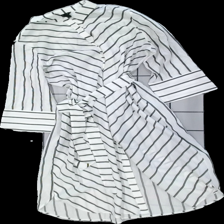
View: front
Type: Dress
Category: Ladies
Brand: Lindex
Colors: White, Black
Material: 100% visc
Pattern: Striped
Cut: Regular
Size: L
Season: All
Price range: 50-100
Recommended usage: Reuse